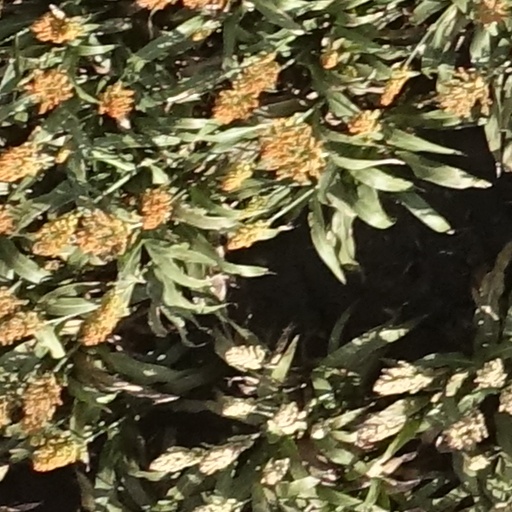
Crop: sorghum